Freital-Potschappel station

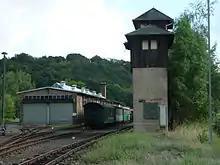
Narrow gauge precinct of the station in 2015

The introduction of a narrow-gauge link between Hainsberg and Potschappel was first considered in the 1900s. This would allow the exchange of locomotives between the Wilsdruff narrow-gauge network and the Weißeritz Valley Railway ("Weißeritztalbahn"), which starts in Hainsberg. It was also realised that it would be possible to have the Weißeritz Valley Railway start in Potschappel via this route. After the upgrading of the Dresden-Werdau railway, the Potschappel–Hainsberg connecting railway ("Potschappel-Hainsberger Verbindungsbahn", PHV) was operational from September 1913 onwards; this included a section of industrial connecting line into which a third rail had been inserted. After that, the carriages of the Weißeritz Valley Railway were serviced in the carriage repair shop at the Potschappel narrow-gauge depot. Until the 1960s and again in the 1990s special excursions were offered over the Weißeritz Valley Railway from Potschappel via the PHV.